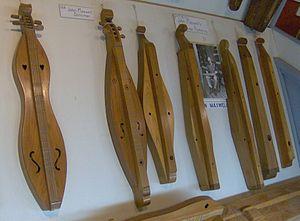
Le terme dulcimer est attribué à trois instruments de la famille des cithares :